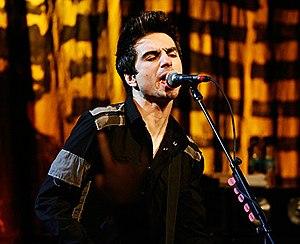
Justin Cathal Geever est né le 21 février 1973 à Pittsburgh, en Pennsylvanie, aux États-Unis. Il est le guitariste principal, chanteur et parolier du groupe de punk rock politique "Anti-Flag". Il ne doit pas être confondu avec Justin Meacham, ancien bassiste du groupe Avenged Sevenfold, qui porte le même nom de scène.